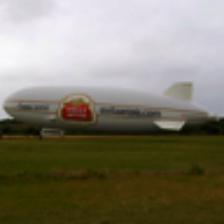
Label: NonHuman